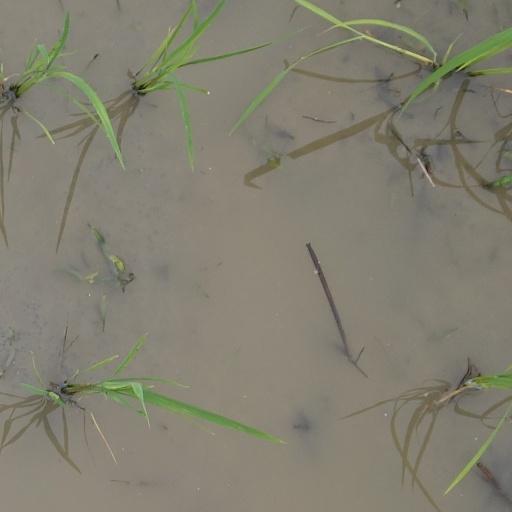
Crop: rice